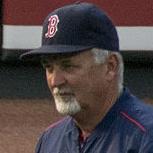
Age: 54